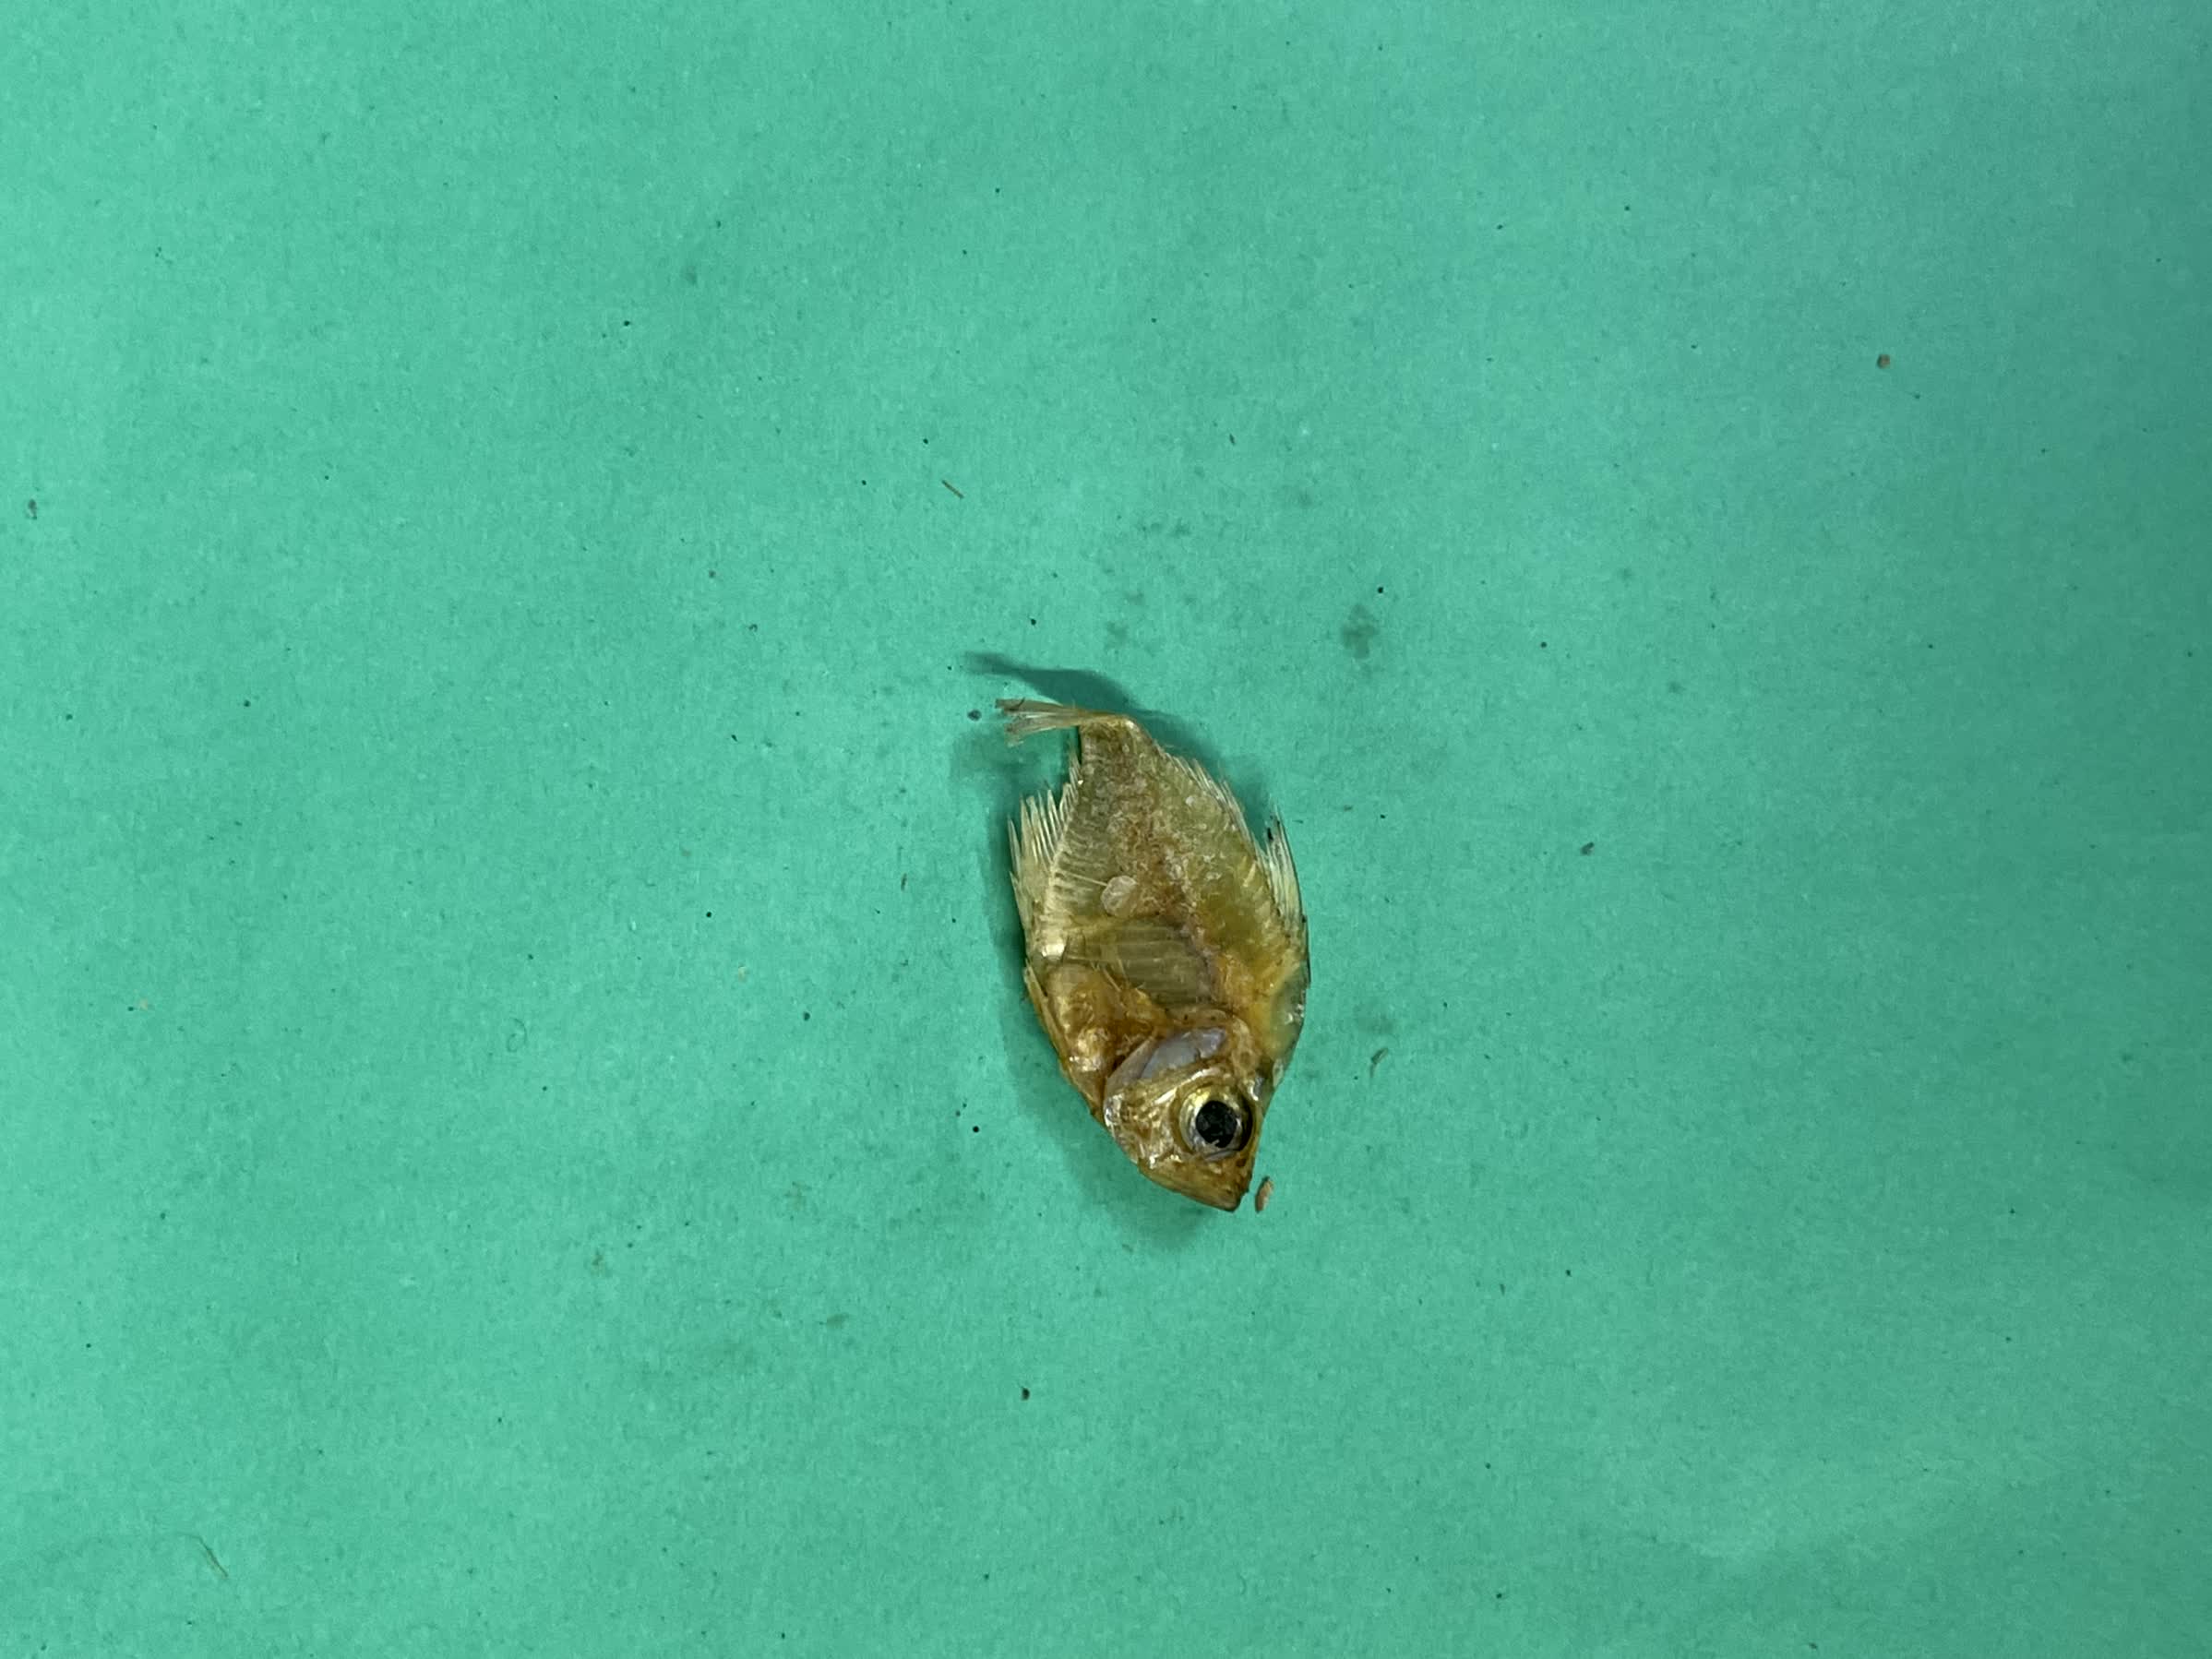
Species: Chanda